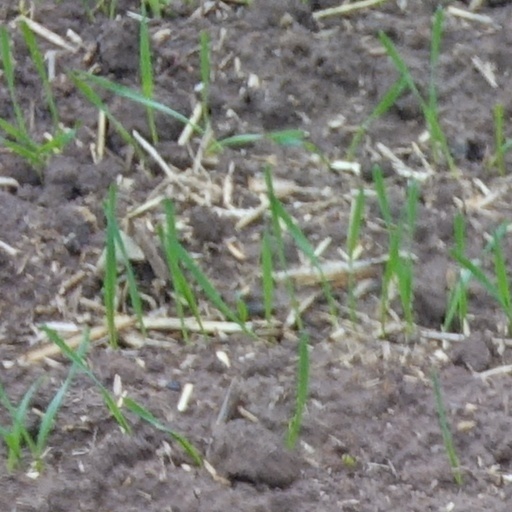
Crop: wheat